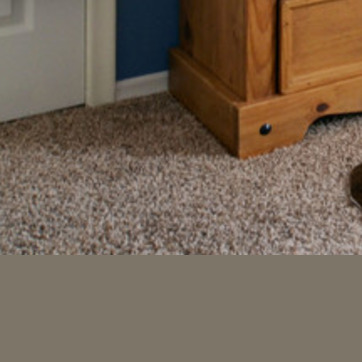
Material: carpet